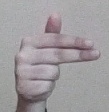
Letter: ghain